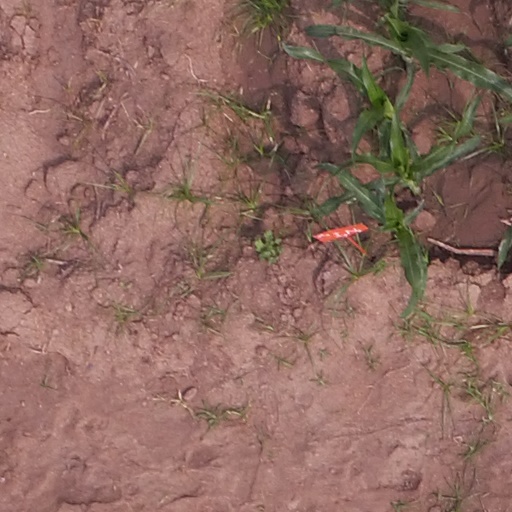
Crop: maize; corn